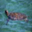
Label: turtle